William Sterling Parsons

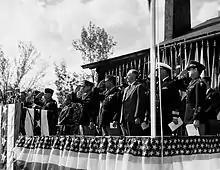
Men in suits and uniforms stand on a dais decorated with bunting and salute.

In the space of a week on Tinian, four B-29s crashed and burned on the runway. Parsons became very concerned. If a B-29 crashed with a Little Boy, the fire could cook off the explosive and detonate the weapon, with catastrophic consequences. He raised the possibility of arming the bomb in flight with Farrell, who agreed that it might be a good idea. Farrell asked Parsons if he knew how to perform this task. "No sir, I don't", Parsons conceded, "but I've got all afternoon to learn." The night before the mission, Parsons repeatedly practiced inserting the powder charge and detonator in the bomb in the poor visibility and cramped conditions of the bomb bay.